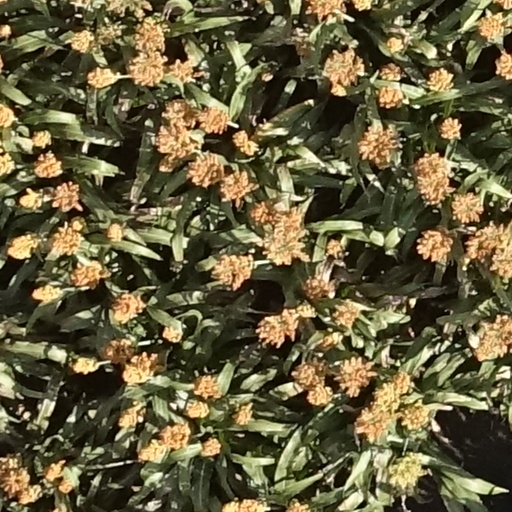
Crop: sorghum